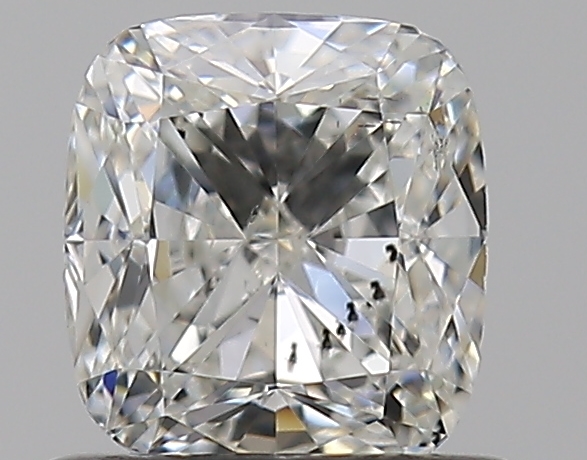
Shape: cushion
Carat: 0.72
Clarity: SI2
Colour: I
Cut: EX
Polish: EX
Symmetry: GD
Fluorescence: N
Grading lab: GIA
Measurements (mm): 5.18 x 4.79 x 3.24